Maria Brignole Sale De Ferrari

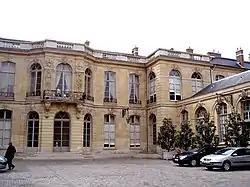
The Hôtel Matignon, now the official residence of the French Prime Minister.

Following the French Revolution of 1848 and Louis Philippe's death in 1850, the royal family sold off their properties to avoid bankruptcy. De Ferrari thus acquired the Hôtel Matignon at 57 rue de Varenne from the Duke of Montpensier in 1852. Renamed the Hôtel Galliera, this 18th-century building had the largest private park in Paris and had been the residence of Maria's ancestor Maria Caterina Brignole-Sale (1737–1813), princess of Monaco. Maria herself called it "comfortable so long as one did not have children" and her husband little by little furnished it with the Brignole family art collection, starting with portraits by Anthony van Dyck and Hyacinthe Rigaud.